Andkær

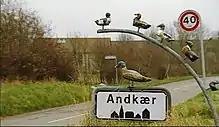
The city sign of Andkær

Andkær is a small town in Southern Jutland, Denmark. It is located eight kilometres to the south-east of Vejle. It is part of Vejle Municipality, and has a population of 364 (1 January 2025).